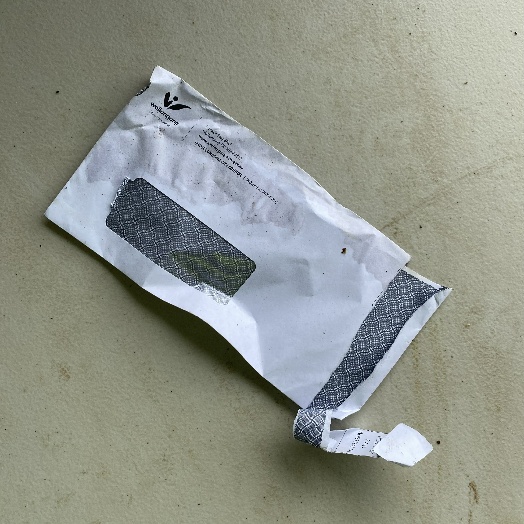
Label: Paper